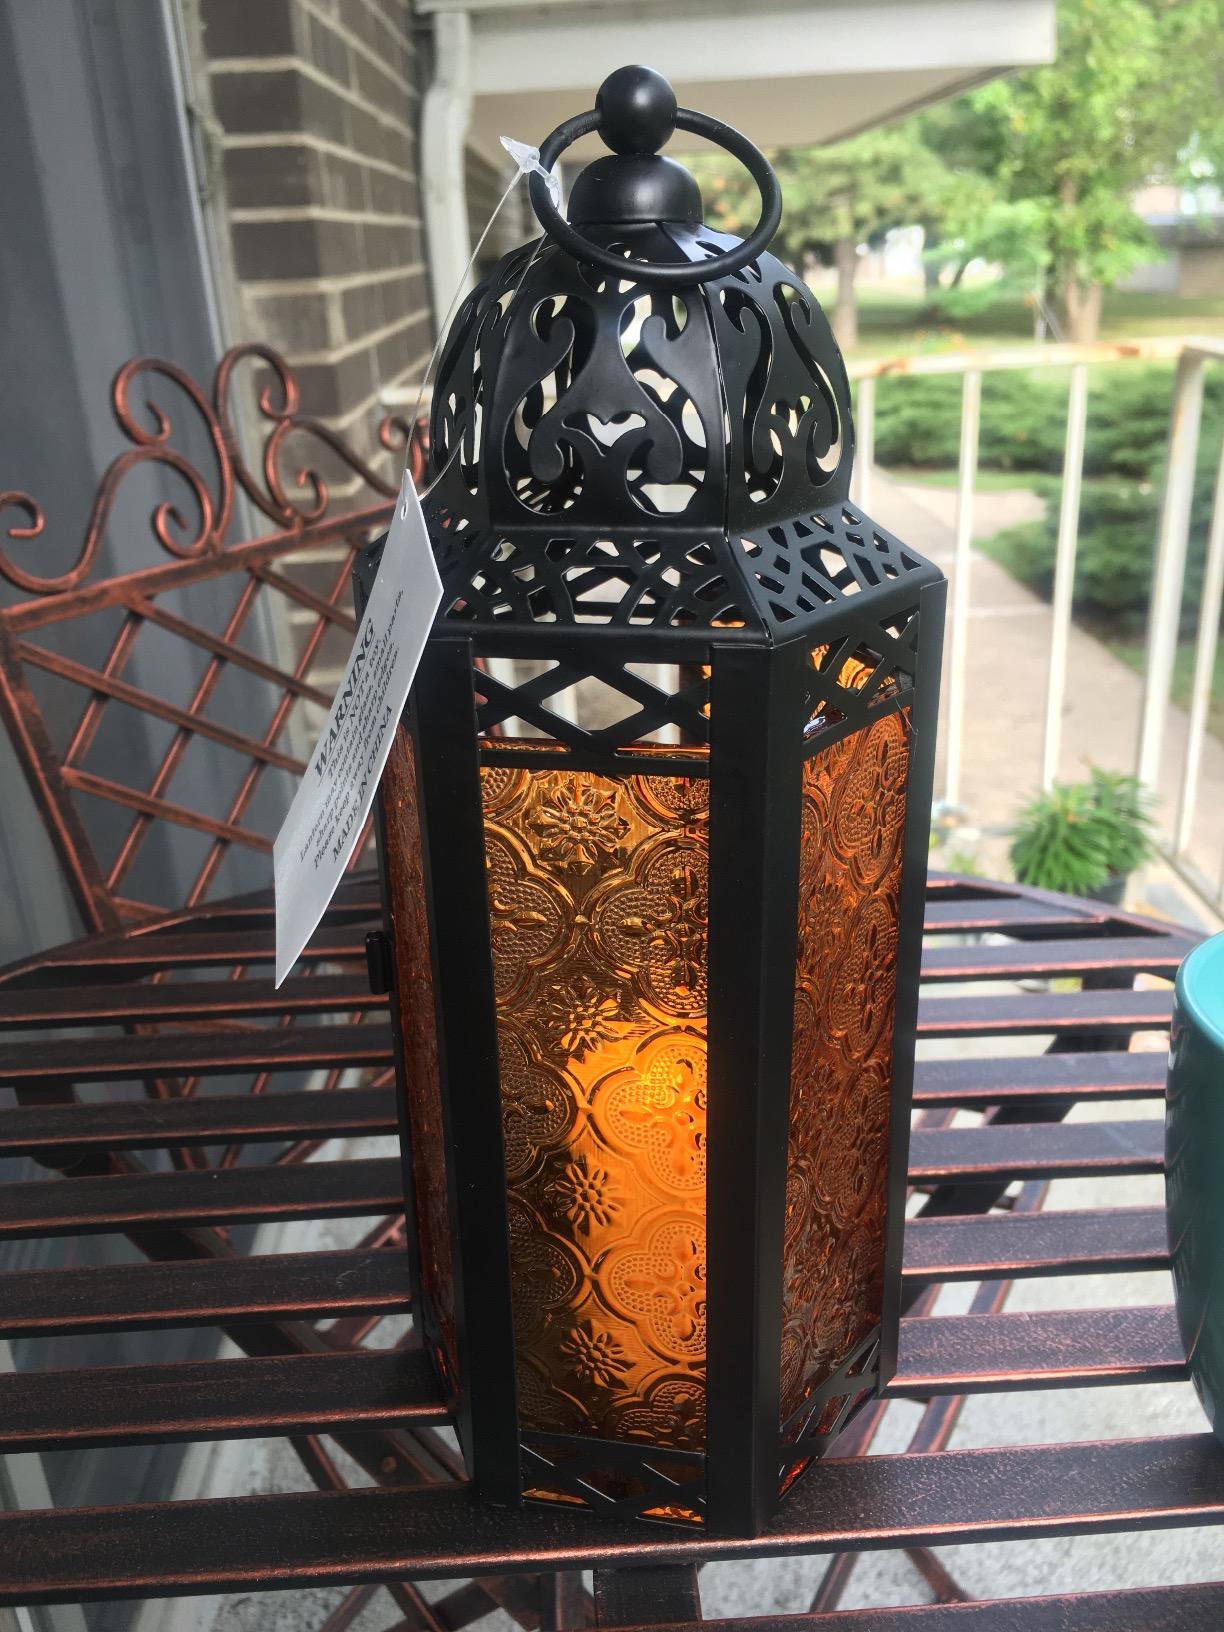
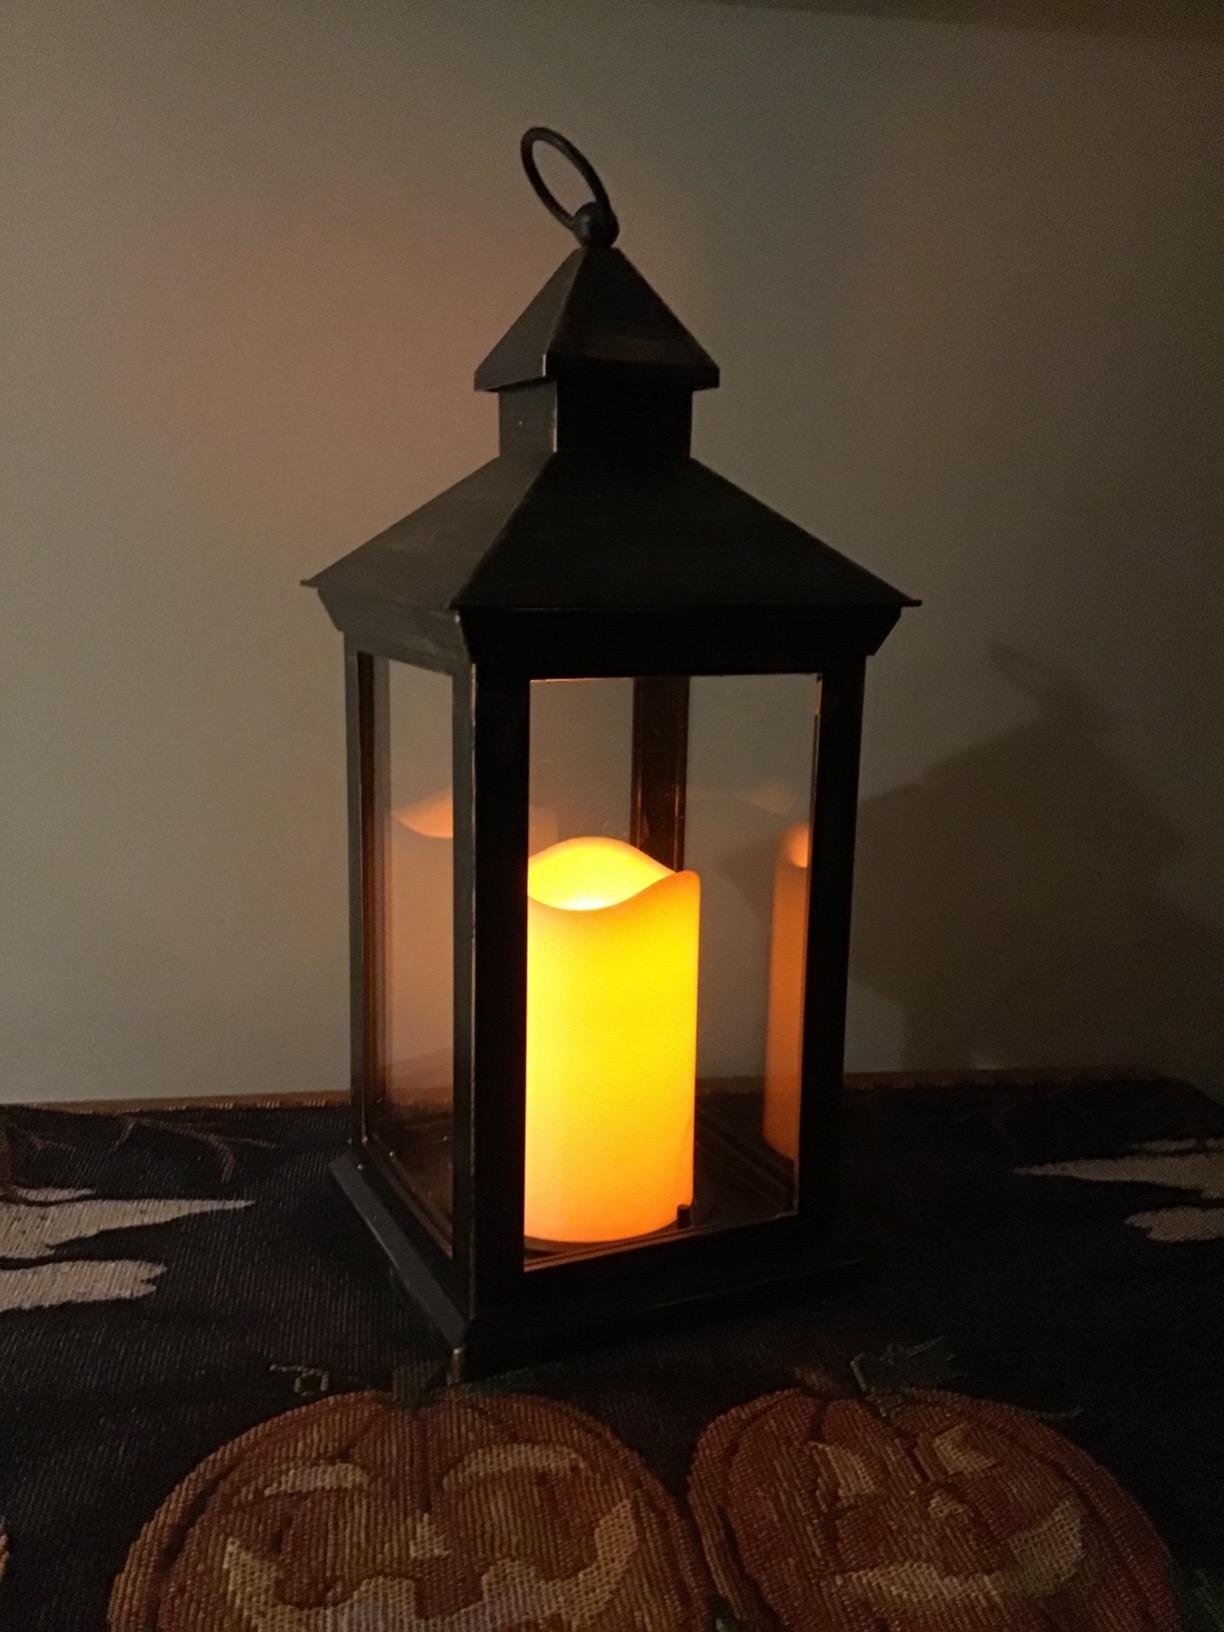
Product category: lantern
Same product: no